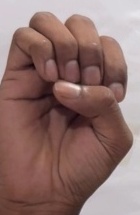
ASL sign: E